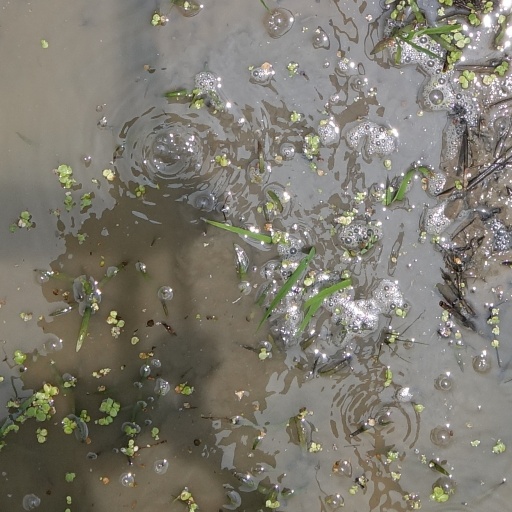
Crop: rice